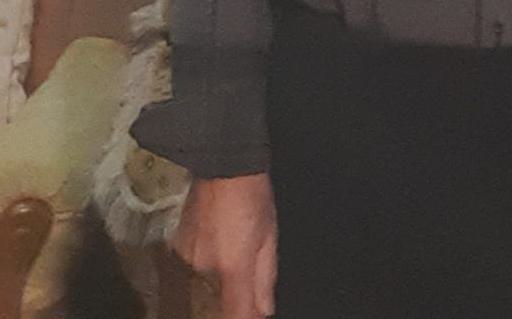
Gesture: no_gesture